Jewish Legion

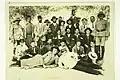
Jewish volunteers from Palestine joining the British Army, 1918

In 1915, Jabotinsky arrived at Camp Jabari, near Alexandria, where 1,200 Jews who had been expelled from Palestine by the Ottomans or fled by the harsh living conditions gradually gathered, along with Joseph Trumpeldor. Jabotinsky presented his ideas for establishing a Jewish military unit. On 18 Adar 5675 (February 18, 1915), a document was drafted stating the decision to establish a Jewish battalion and offering its services to the British Army for the conquest of Palestine. The document bore 100 signatures, with the first being those of Ze'ev Gluskin, Jabotinsky, and Trumpeldor. Subsequently, they began negotiations with various elements within the British army and government.